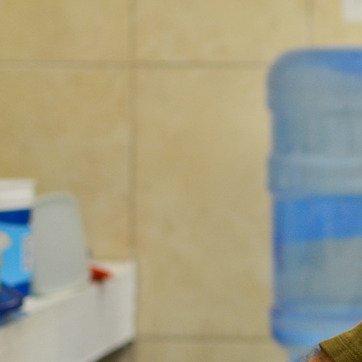
Material: tile